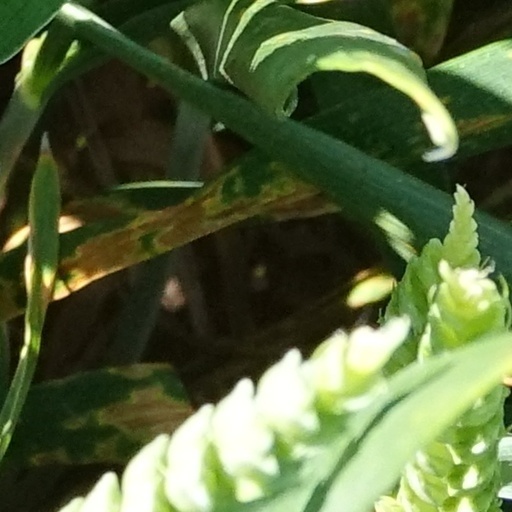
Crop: wheat